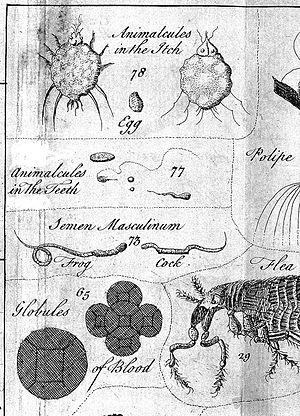
L’histoire de la médecine dentaire est une partie de l'histoire de la médecine, et l'étude des développements historiques de la médecine dentaire, y compris des biographies des personnes qui ont influencé la médecine dentaire de leur temps. Cette histoire s'étend très loin dans le passé. Ainsi, au Danemark, la preuve de l'ouverture d'une molaire remonte au néolithique. Le traitement conservatoire des dents chez les anciens paysans du Pakistan a pu être prouvé dans l'intervalle de 7 000 à 5 500 ans av. J.C, et ce avec l'intention de « réparer » les dents, et éventuellement même de combler les cavités. Depuis les Sumériens, on a cru jusqu'aux temps modernes qu'un ver dans la dent était responsable de la carie. Les premiers travaux sur la technique dentaire ont été faits au milieu du Iᵉʳ millénaire av. J.-C. par les Étrusques et les Phéniciens. L'influence des savants romains et grecs a été déterminante au Moyen Âge tant dans le monde chrétien que dans le monde arabe.